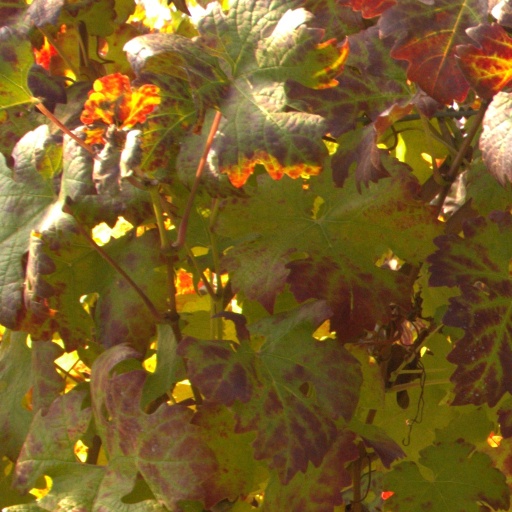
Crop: grape